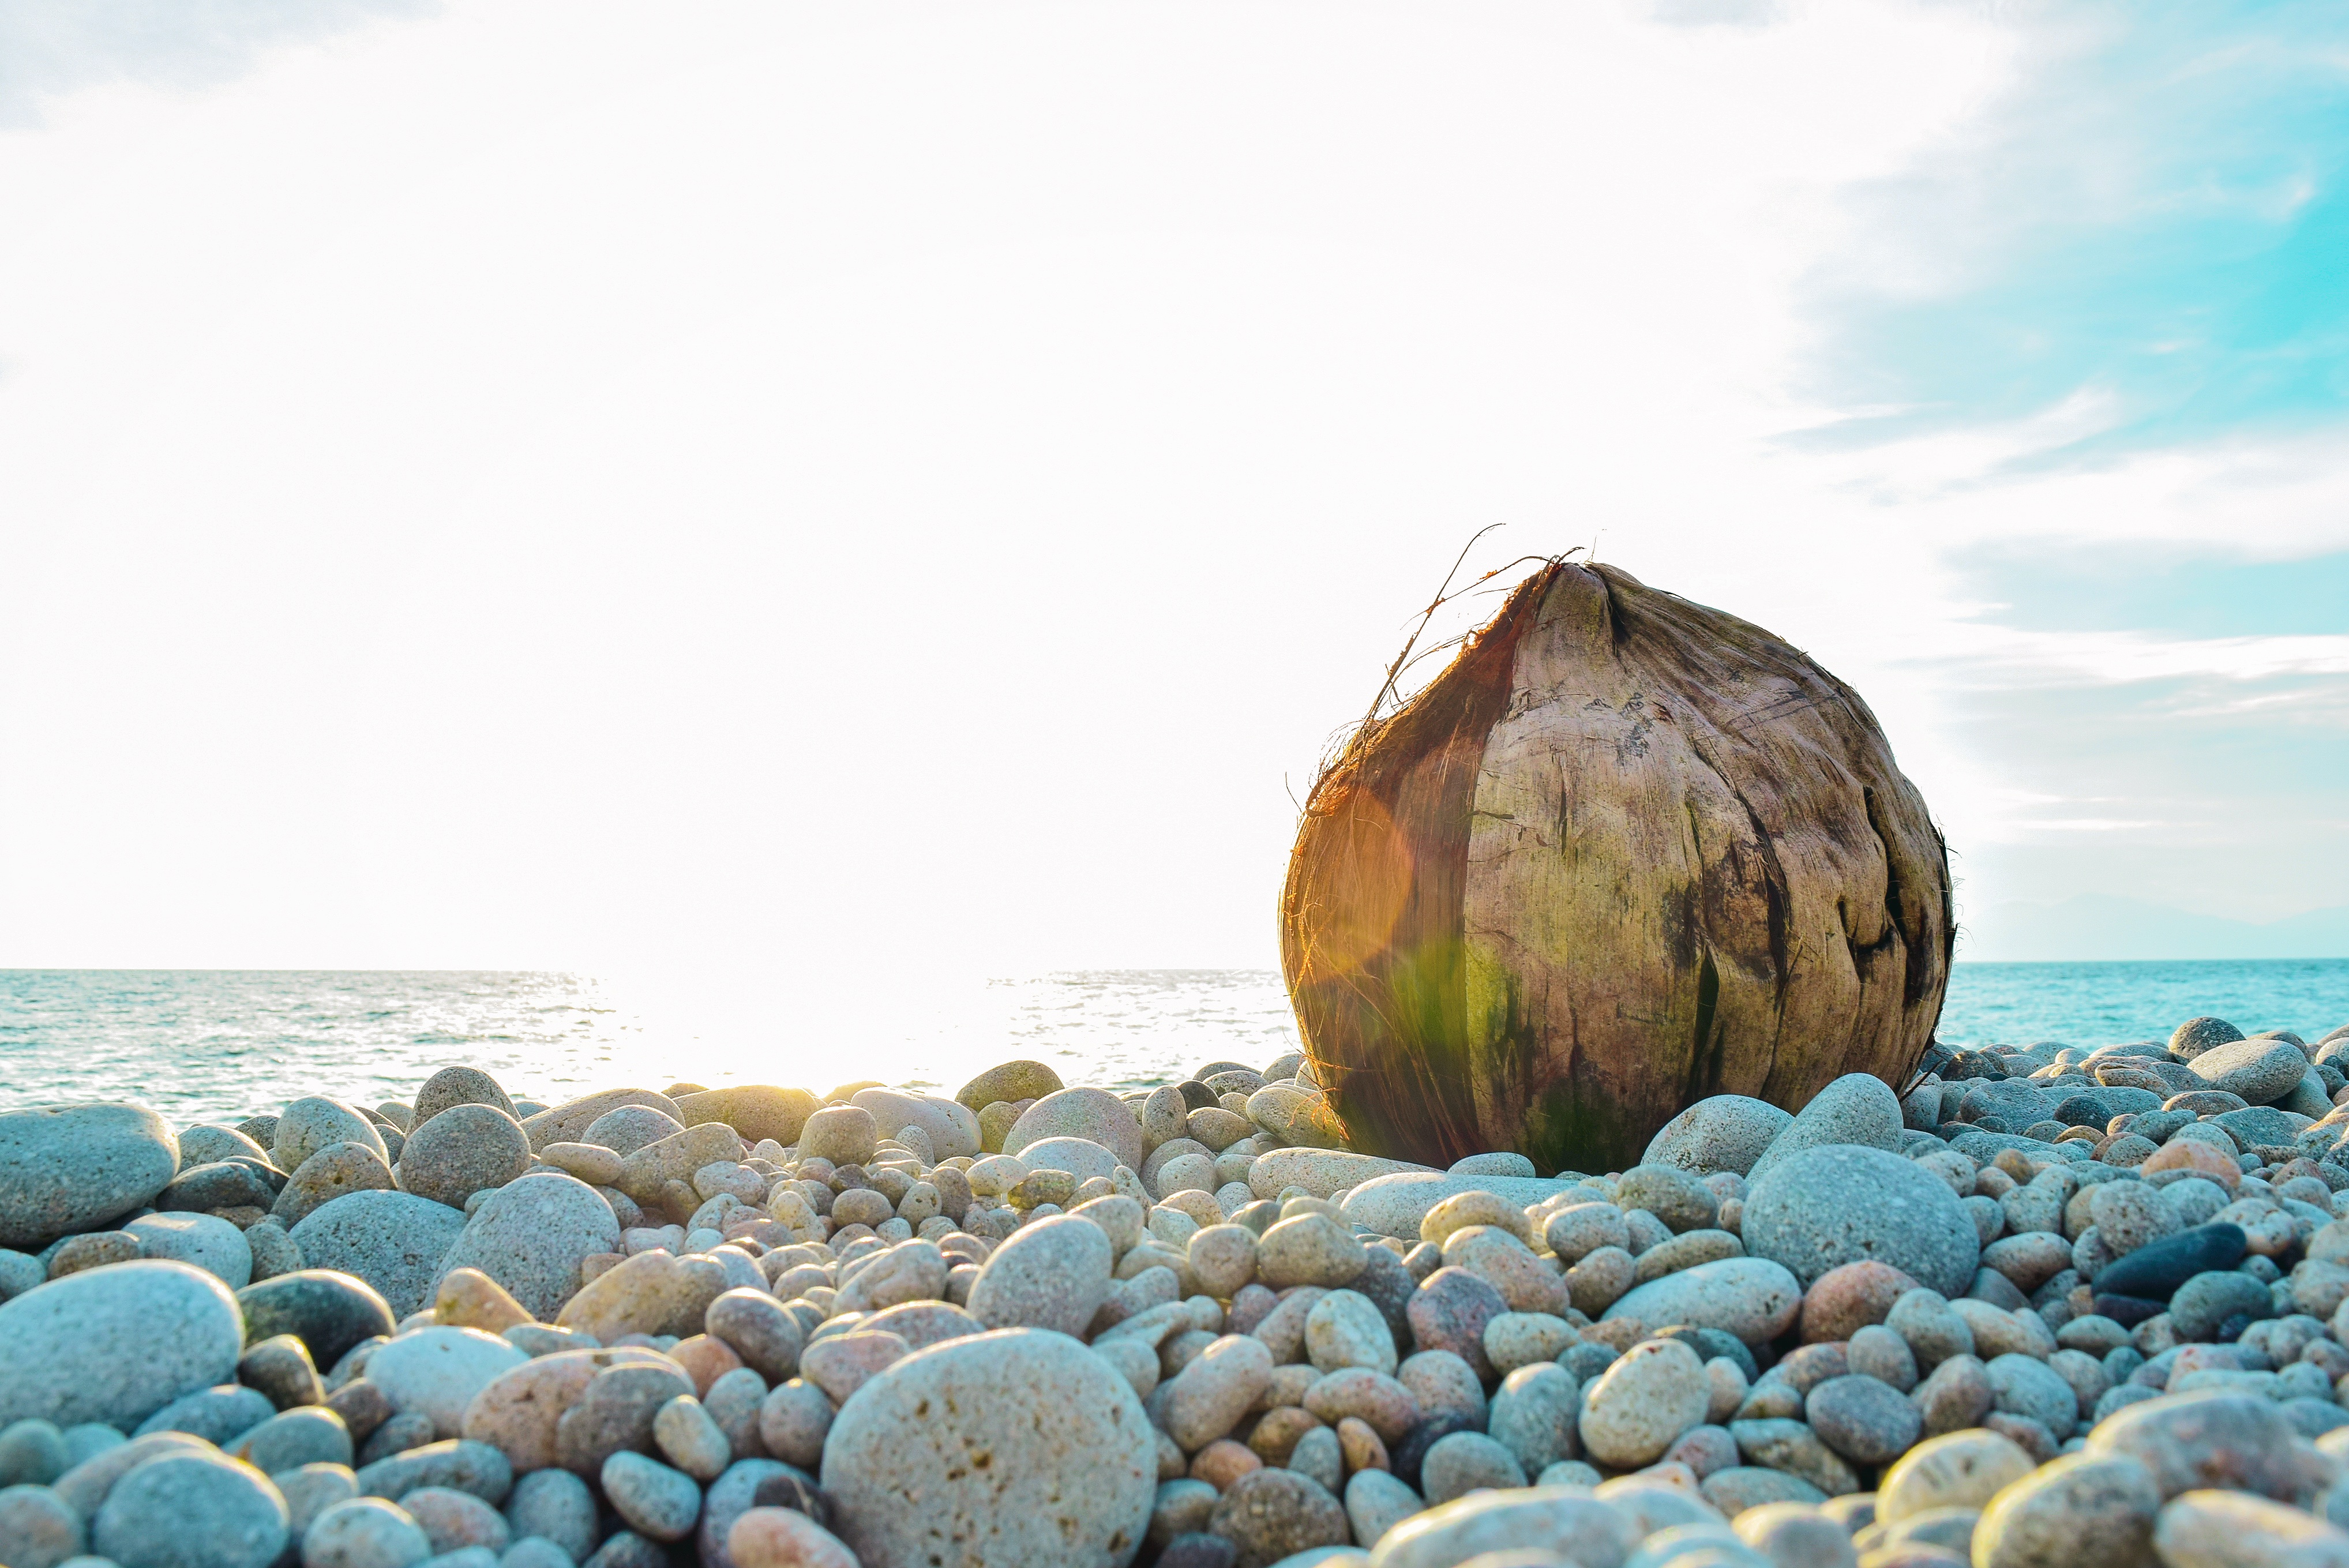
beach, sea, coast, sand, rock, ocean, sunlight, shore, vacation, material, body of water